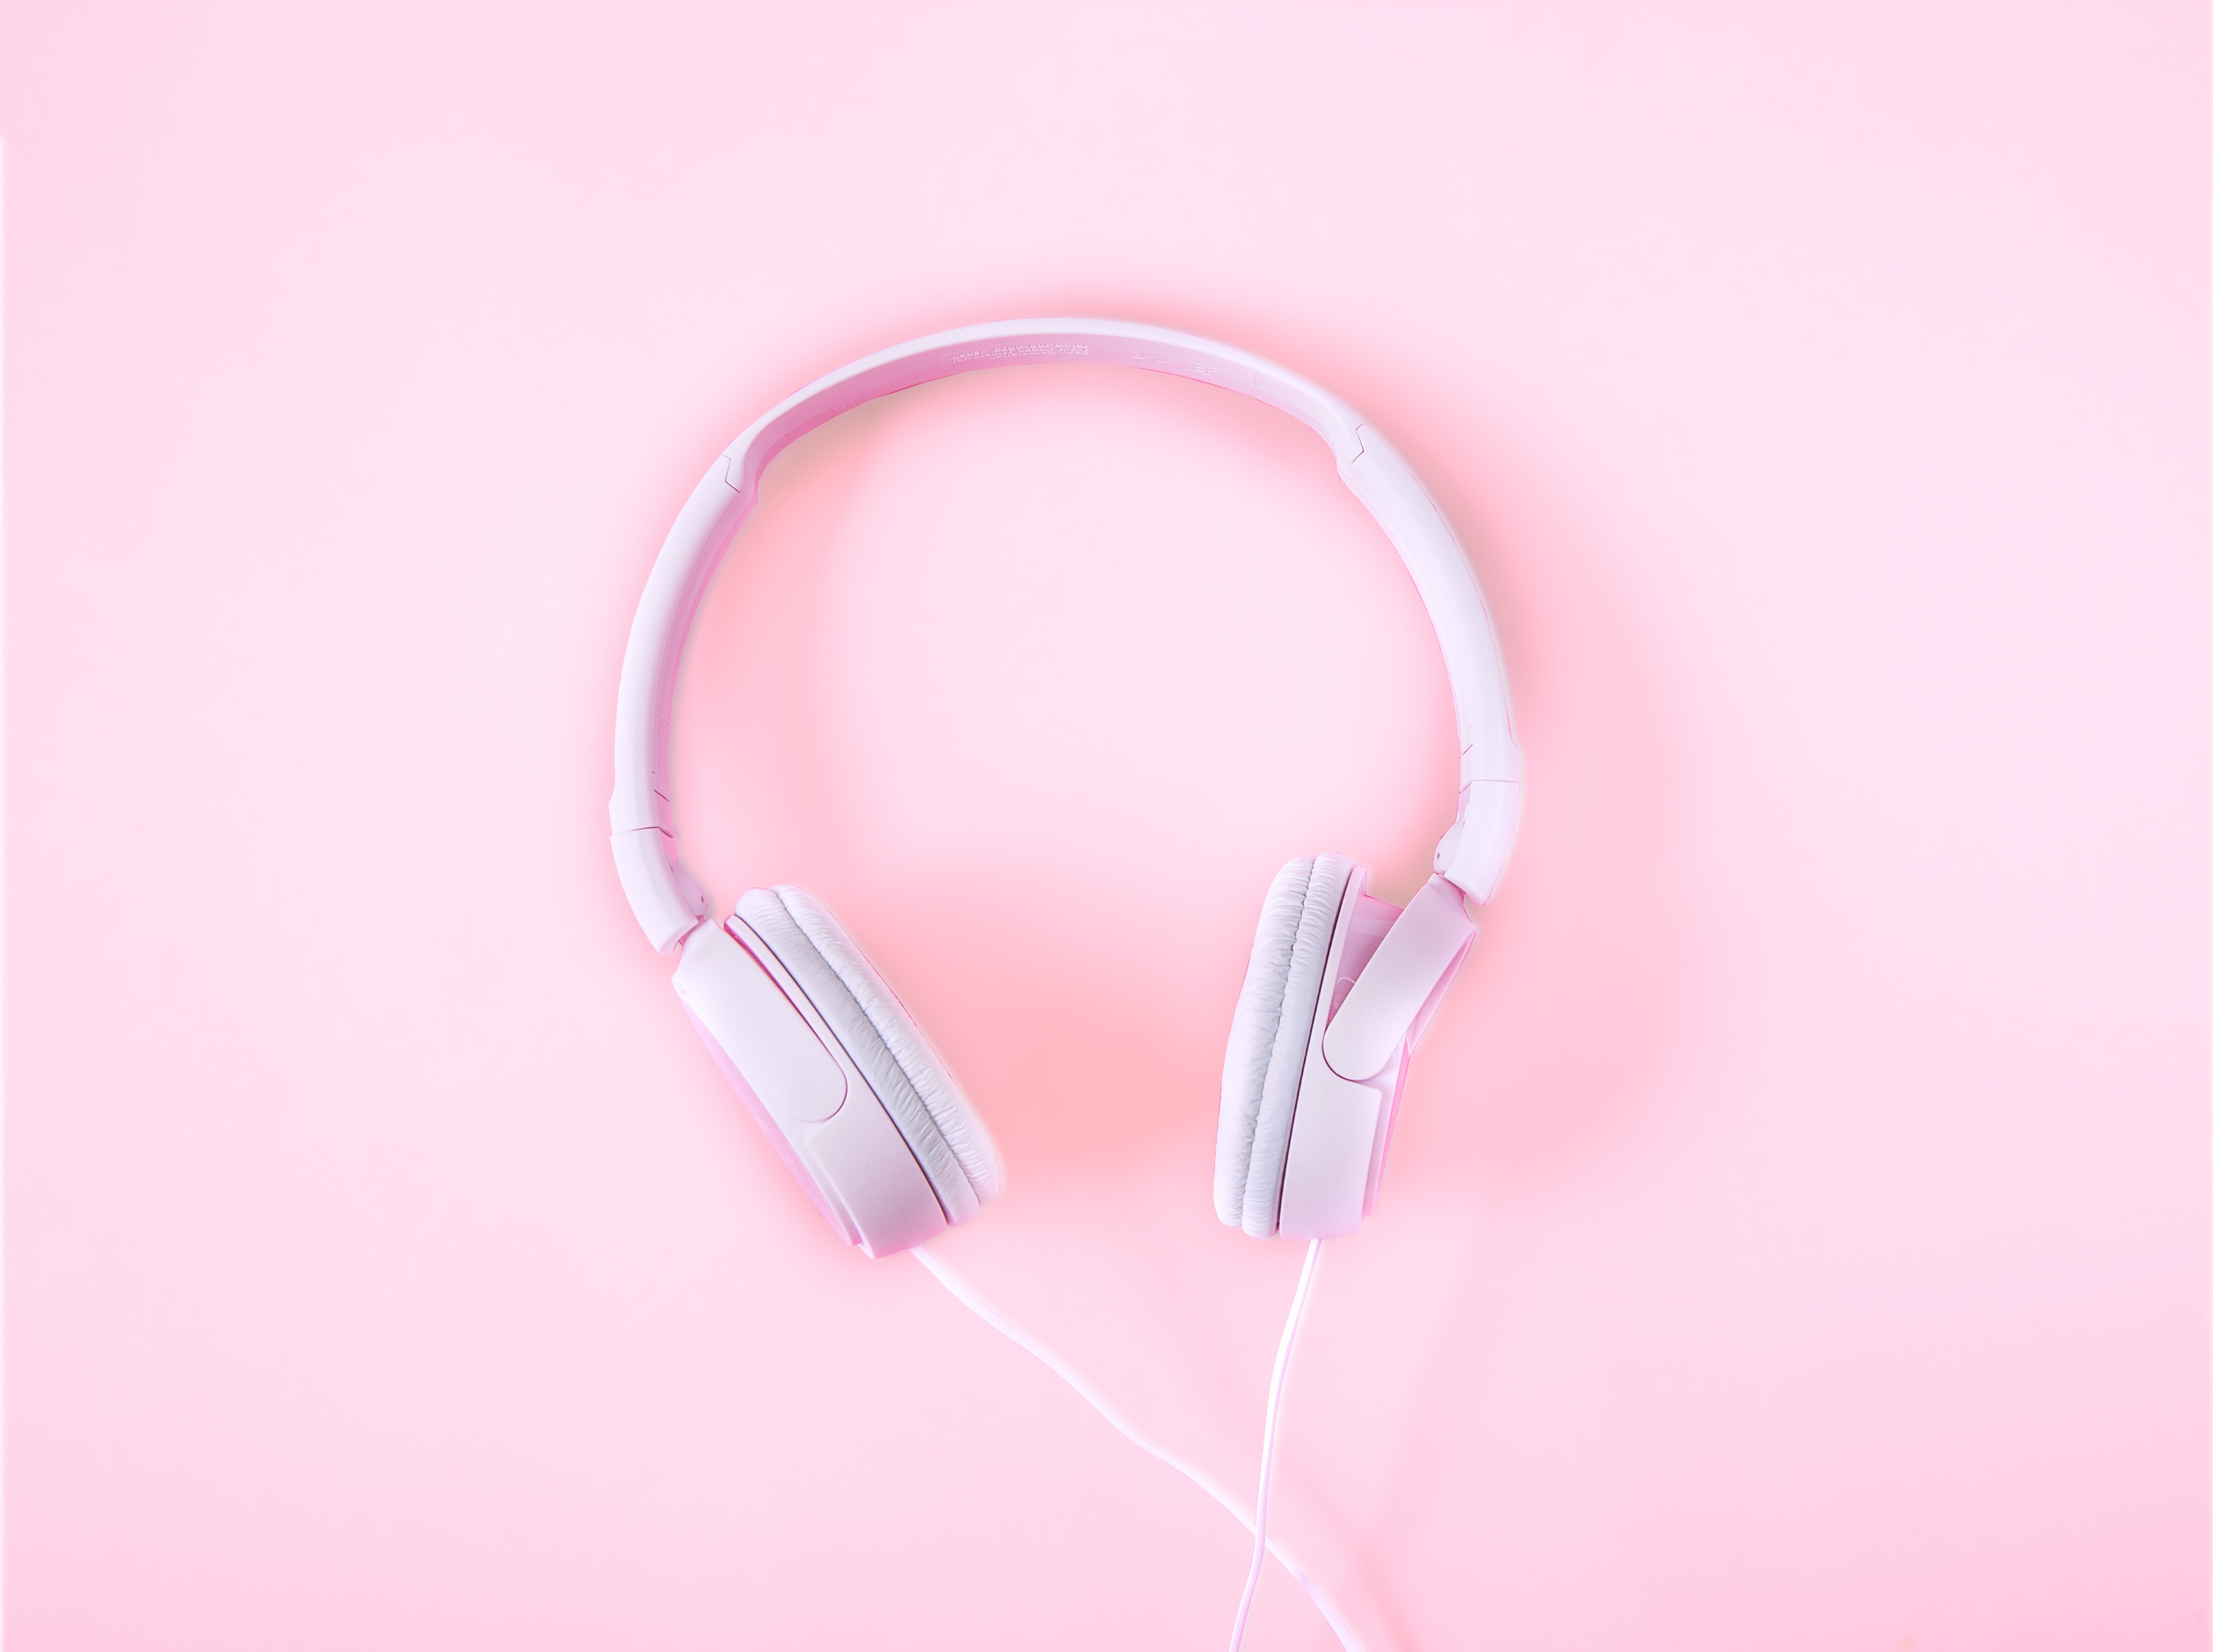
technology, headphone, wire, gadget, ear, pink, human body, product, audio, headphones, organ, magenta, listen, earphones, audio equipment, electronic device